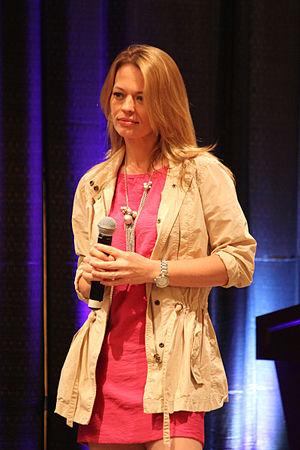
Star Trek: Voyager est une série télévisée de science-fiction américaine en 172 épisodes de 45 minutes, créée par Rick Berman, Michael Piller et Jeri Taylor et diffusée entre le 16 janvier 1995 et le 23 mai 2001 sur le réseau UPN.